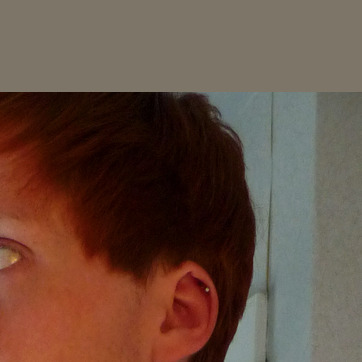
Material: hair